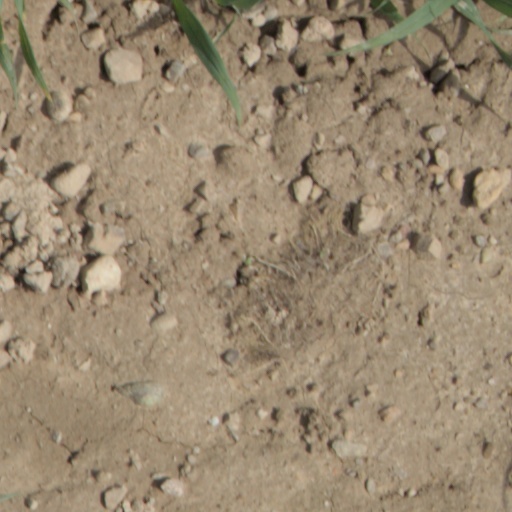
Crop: wheat